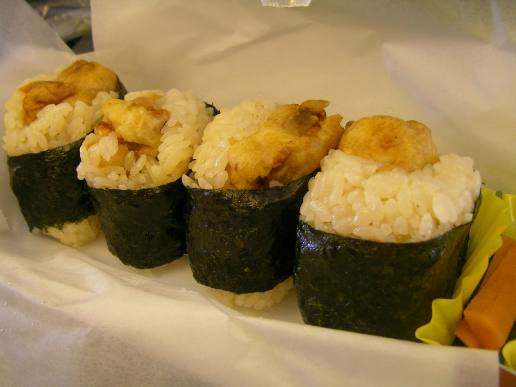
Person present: No